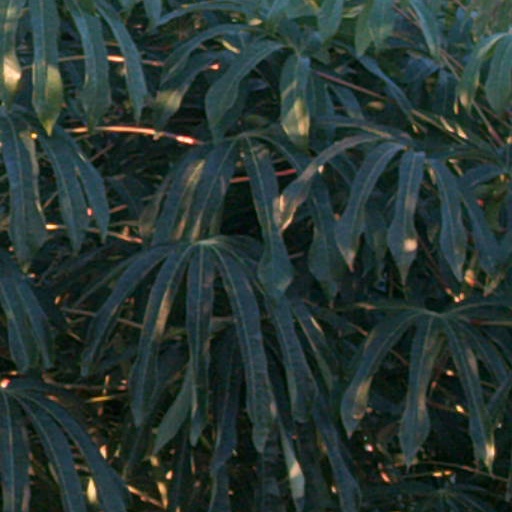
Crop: cassava